Old Town, Chicago

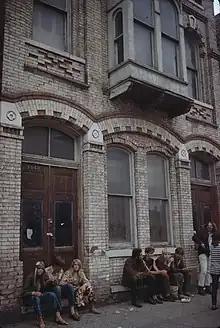
Hippies in Old Town in 1968

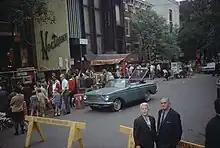
Vendors and pedestrians at the Old Town Art Fair on Wells Street in 1968

The land known as Old Town originally served as a home and trade center to many Native American nations, including the Potawatomi, Miami, and Illinois.